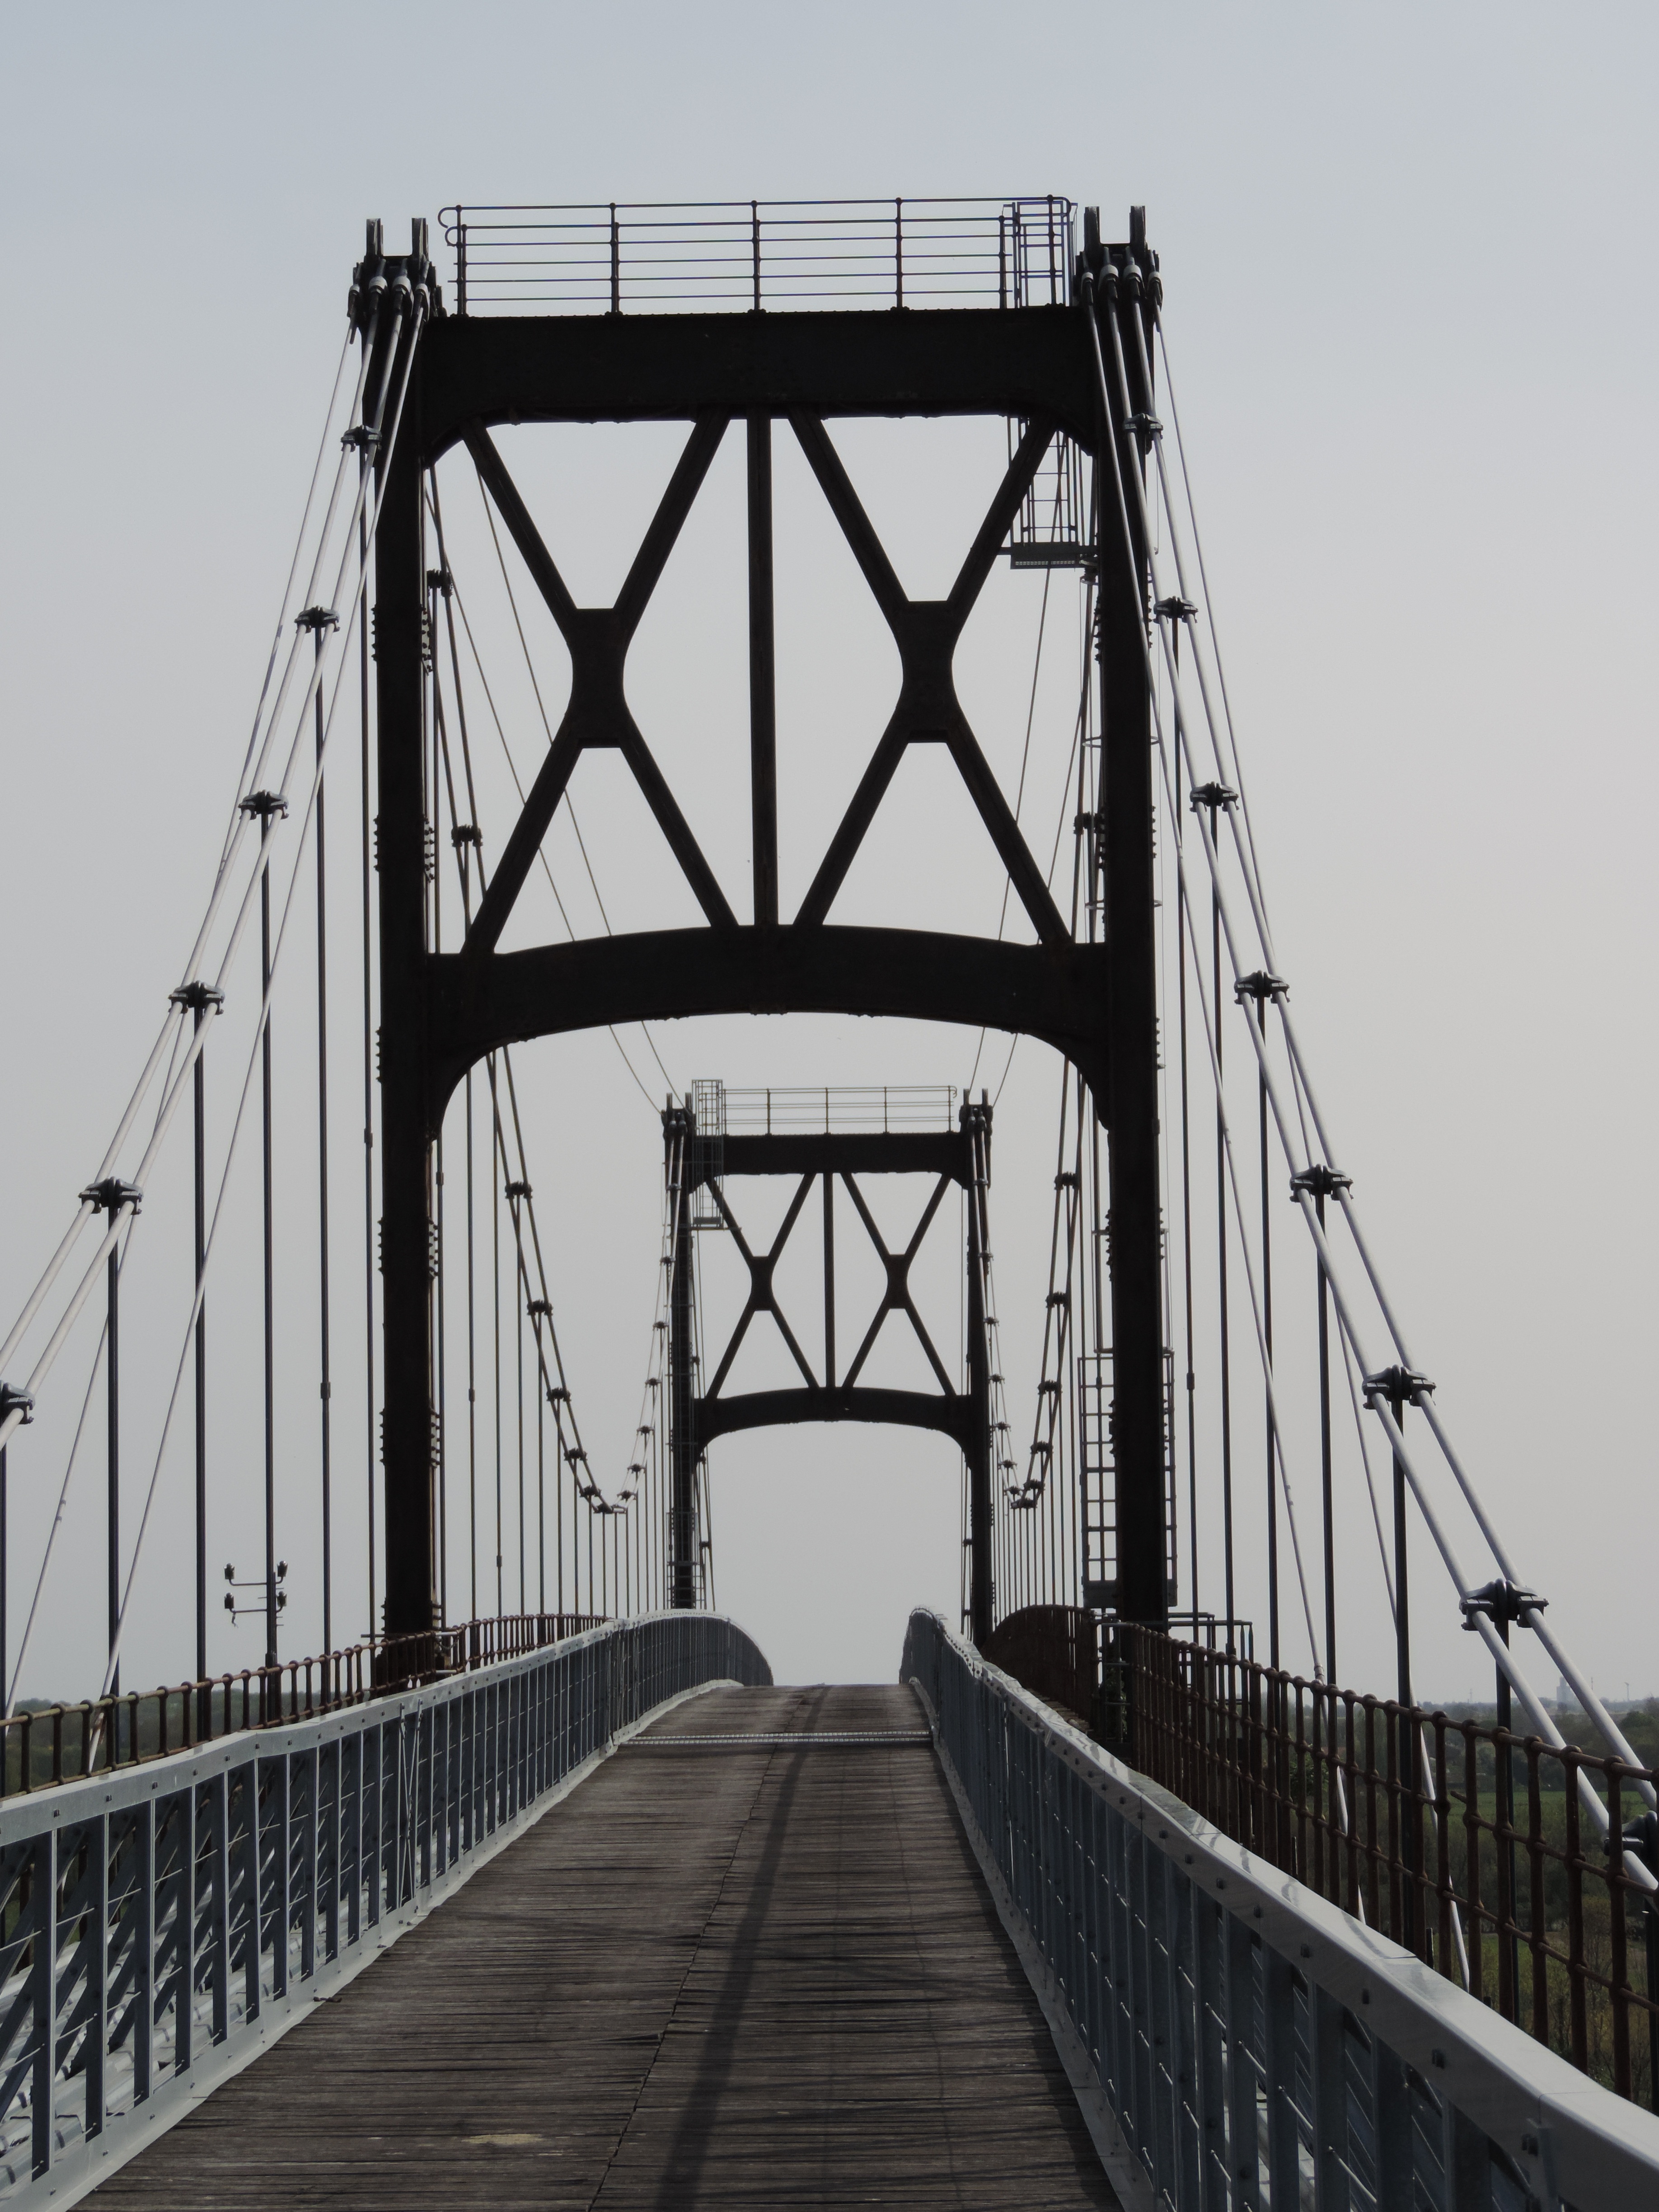
architecture, bridge, suspension bridge, line, landmark, monochrome, symmetry, suspended, cable stayed bridge, arch bridge, truss bridge, skyway, cantilever bridge, nonbuilding structure